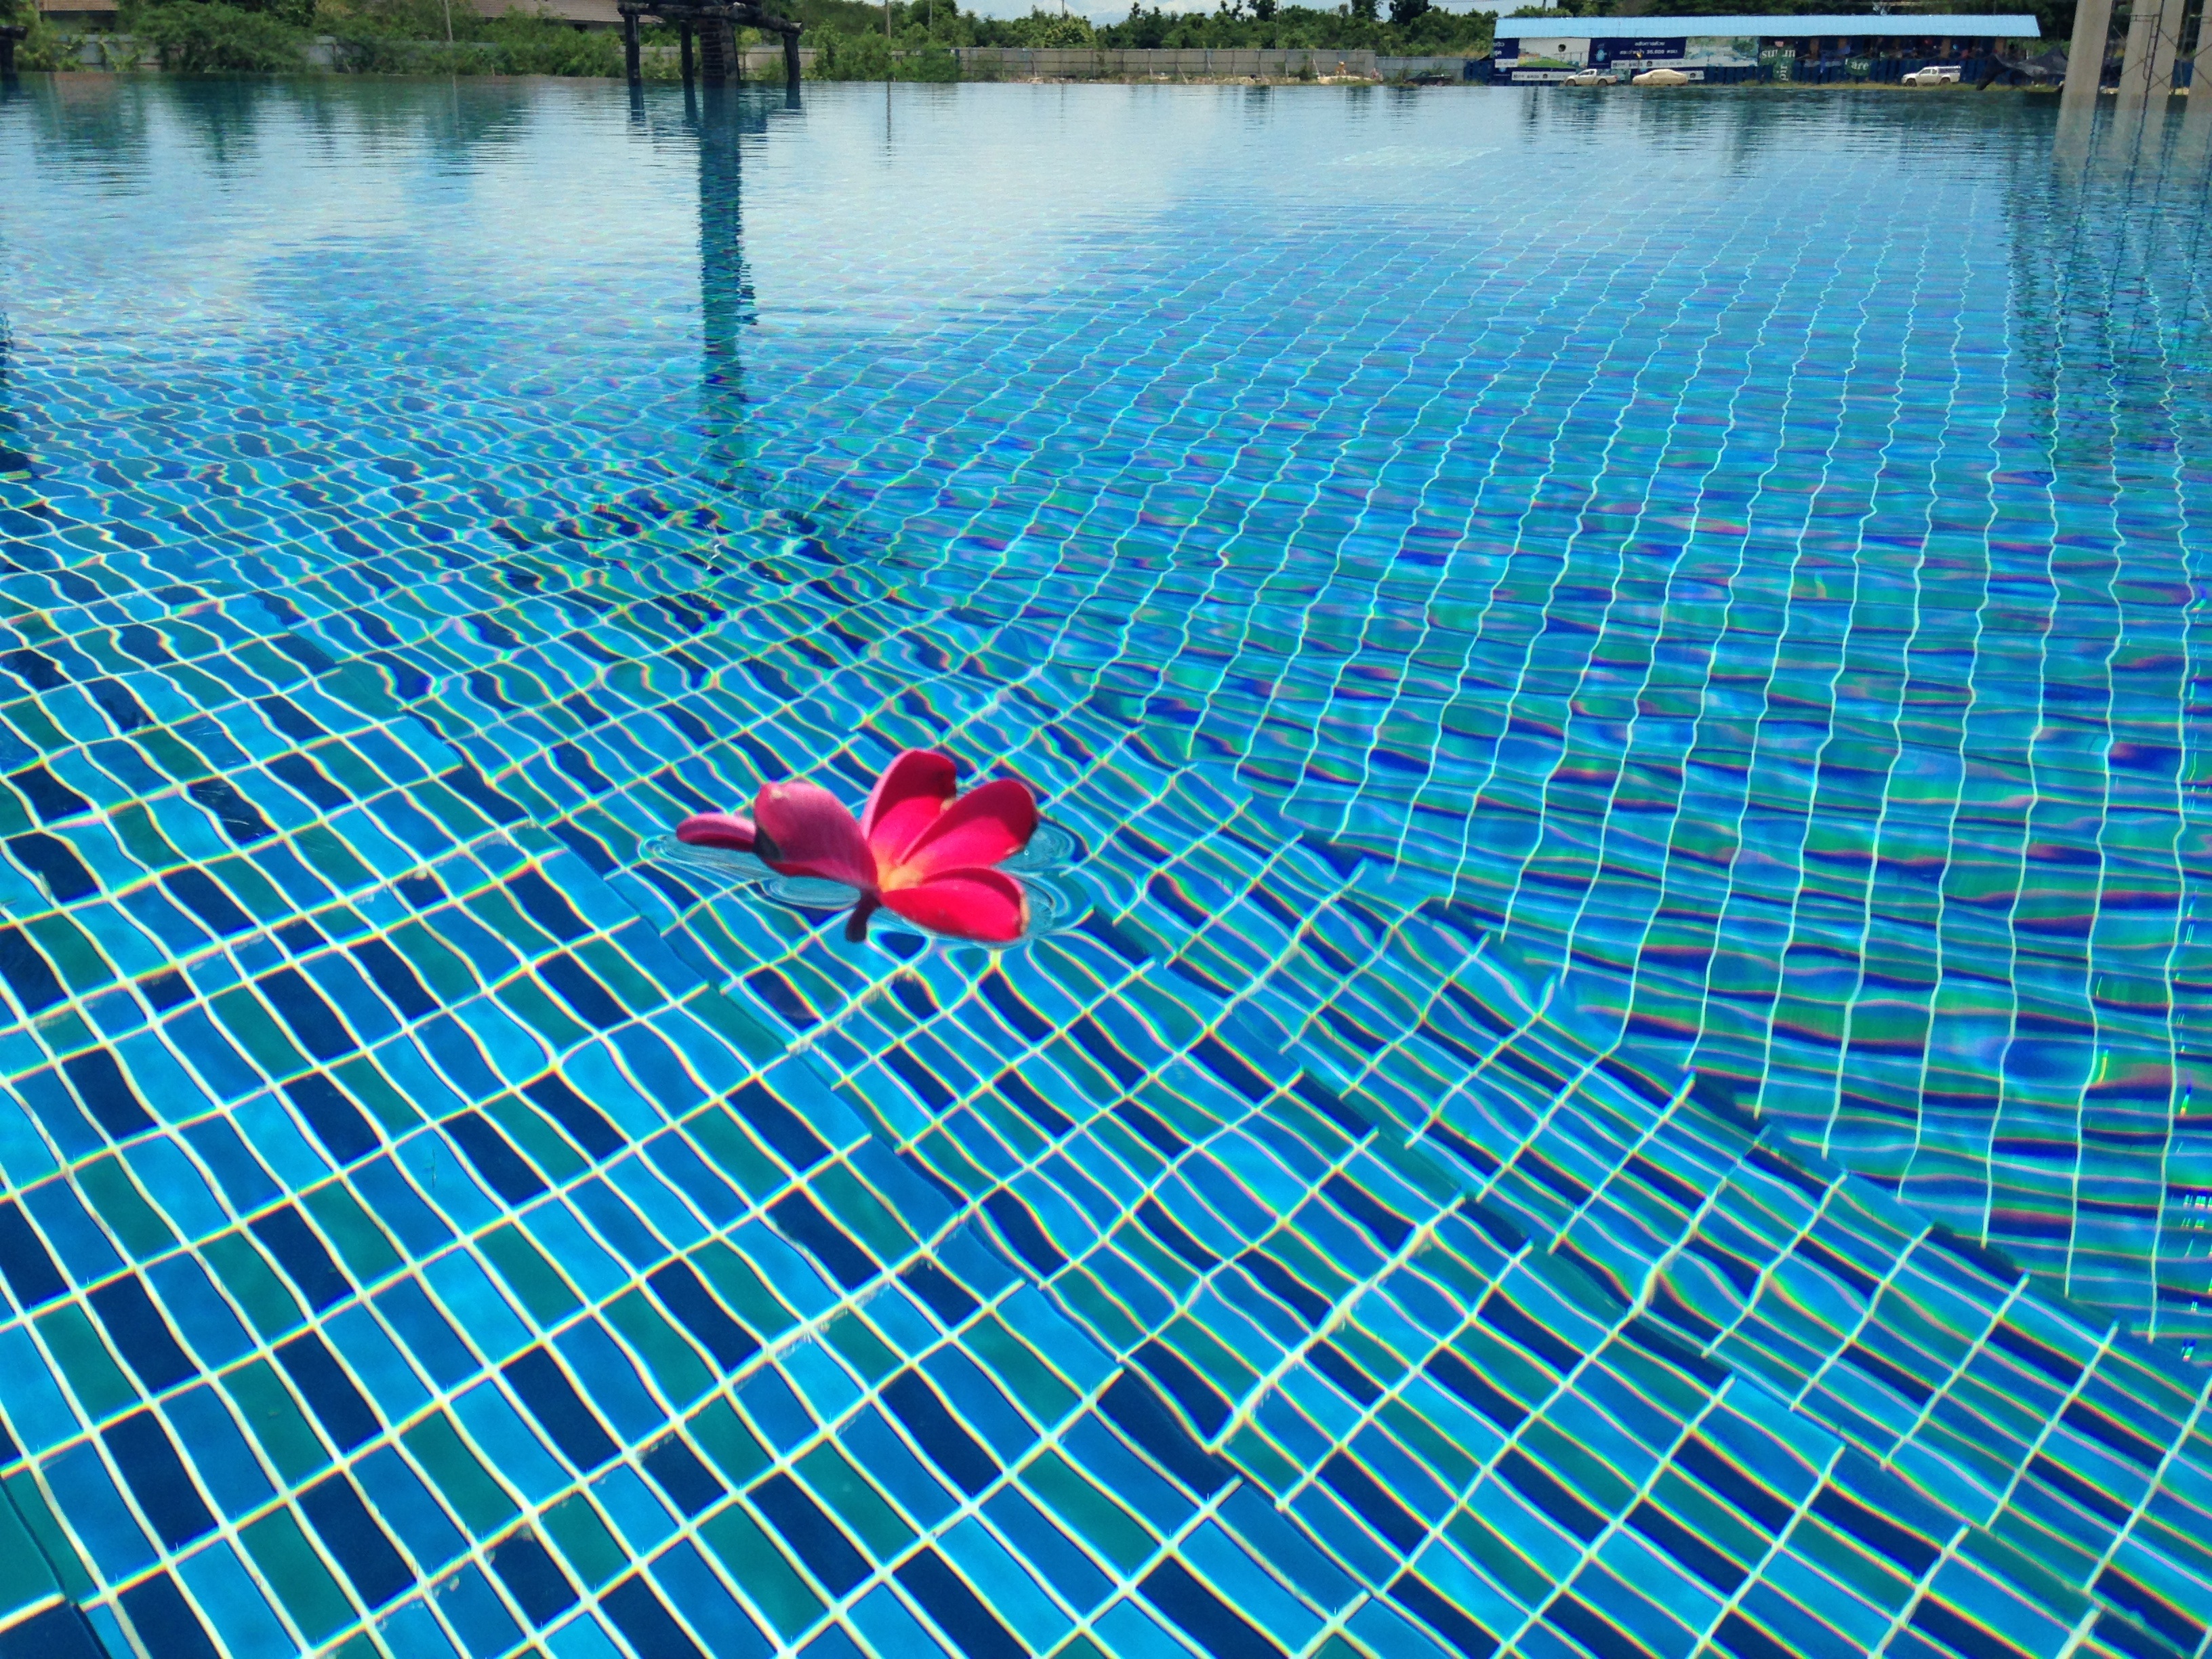
reflection, swimming pool, blue, flowers, more information